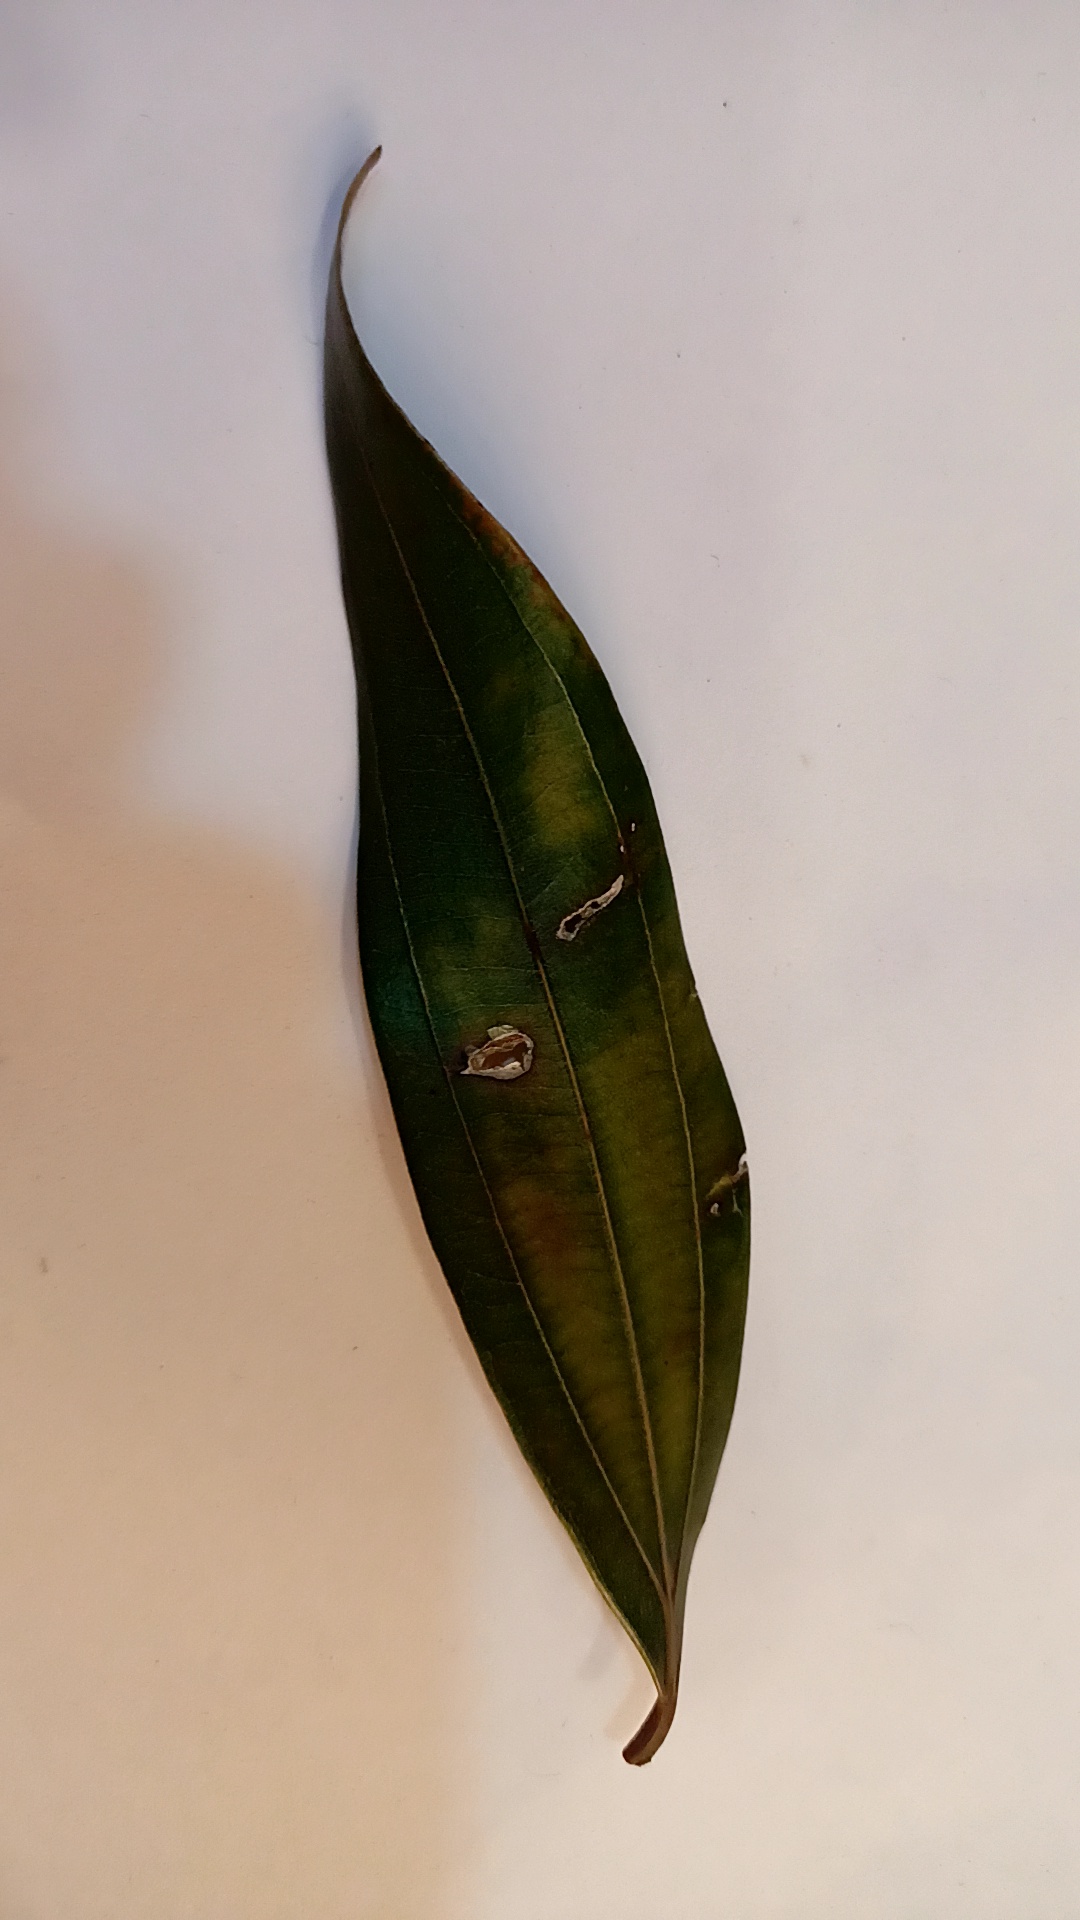
Label: Disease